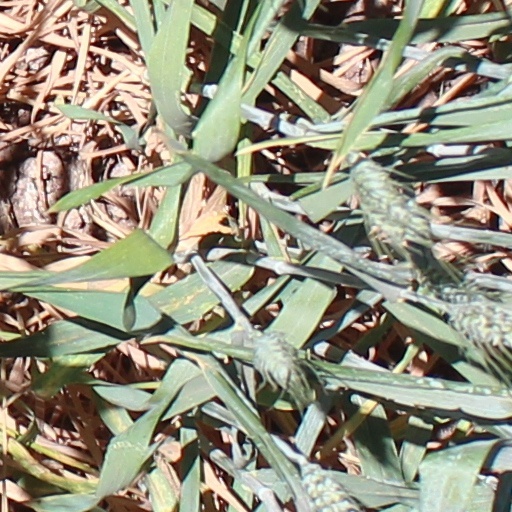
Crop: wheat